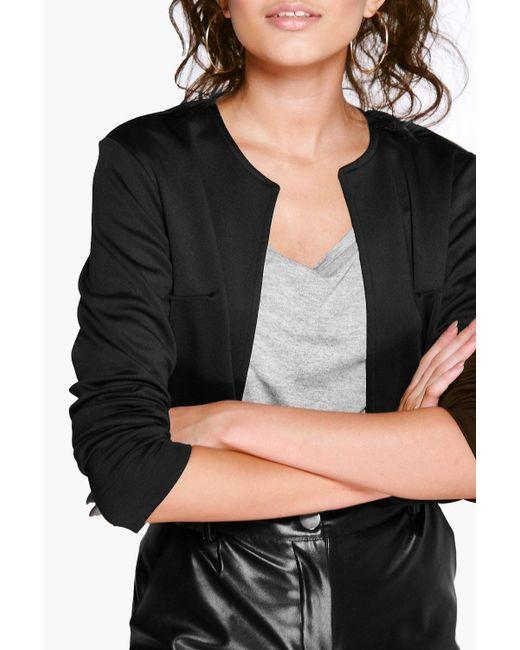
damen Rundhals-Strickjacke, kein Kragen, kein Knopf- oder Reißverschluss, Georgette-Stoff, für lässige Bürogeschäfte